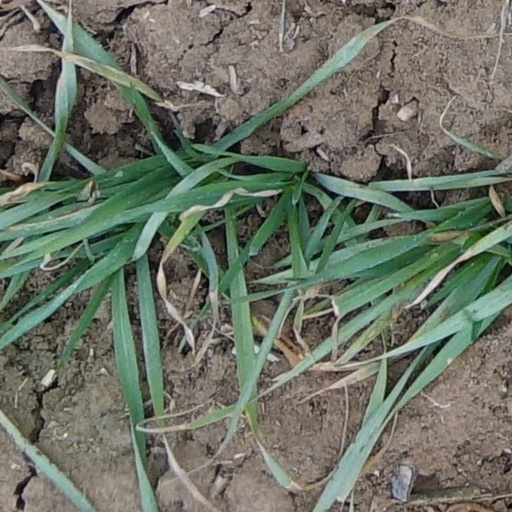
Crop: wheat